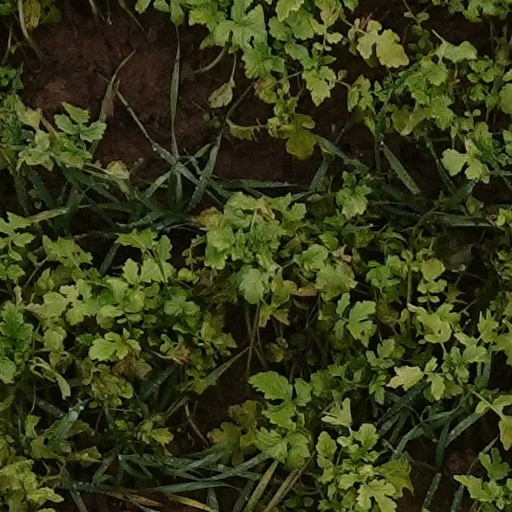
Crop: wheat